MGM Grand fire

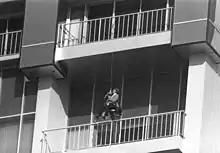
Survivors were evacuated by helicopter.

The fire was limited to the first floor, but the burning material created toxic fumes and smoke, which ascended throughout the hotel tower via vertical shafts (elevators and stairwells) and seismic joints, causing the majority of the deaths. Approximately 350 firefighters responded to the fire, and some reported having to crawl through the dark and over "mounds of stuff" trying to extinguish the fire. It was later determined that the "mounds" were deceased guests and staff near an elevator bank. The Las Vegas fire department operated separately from the county fire department; the latter served the Las Vegas Strip, so city firefighters were unfamiliar with the MGM's layout, including fire escape routes. This hindered the rescue effort.